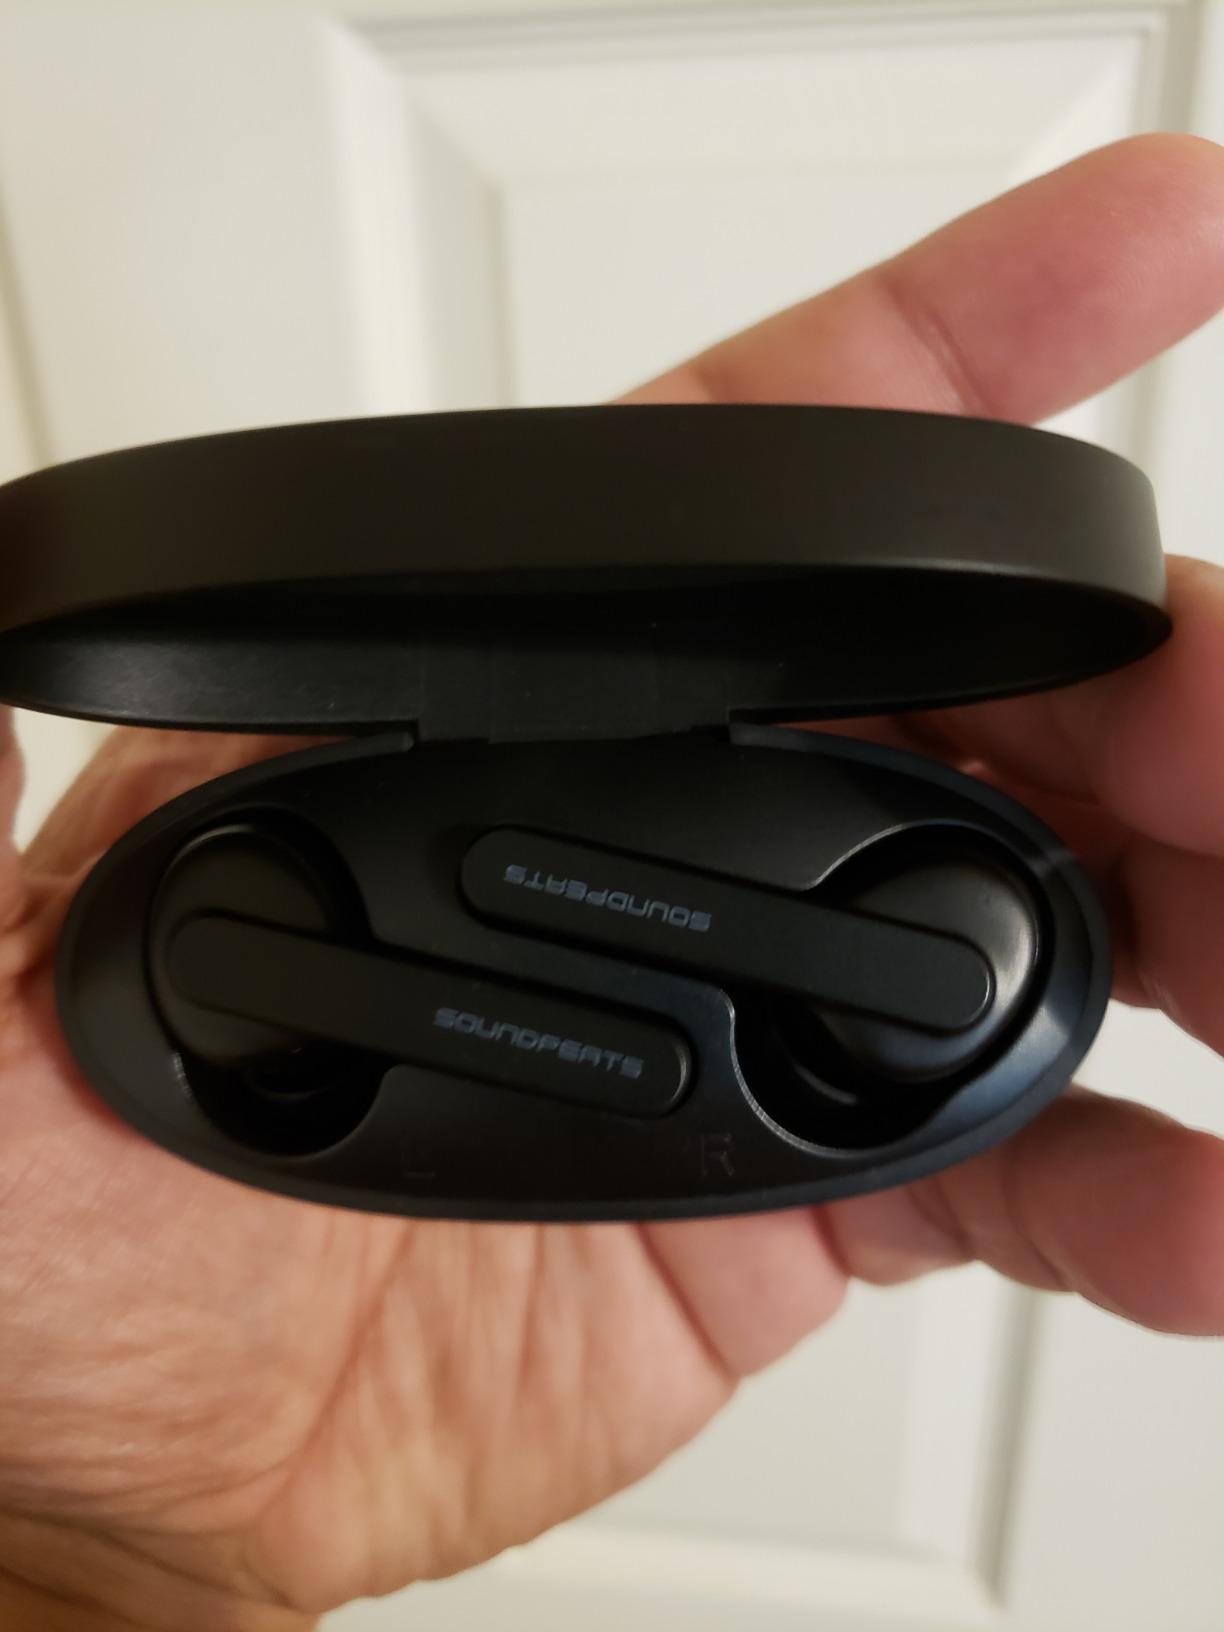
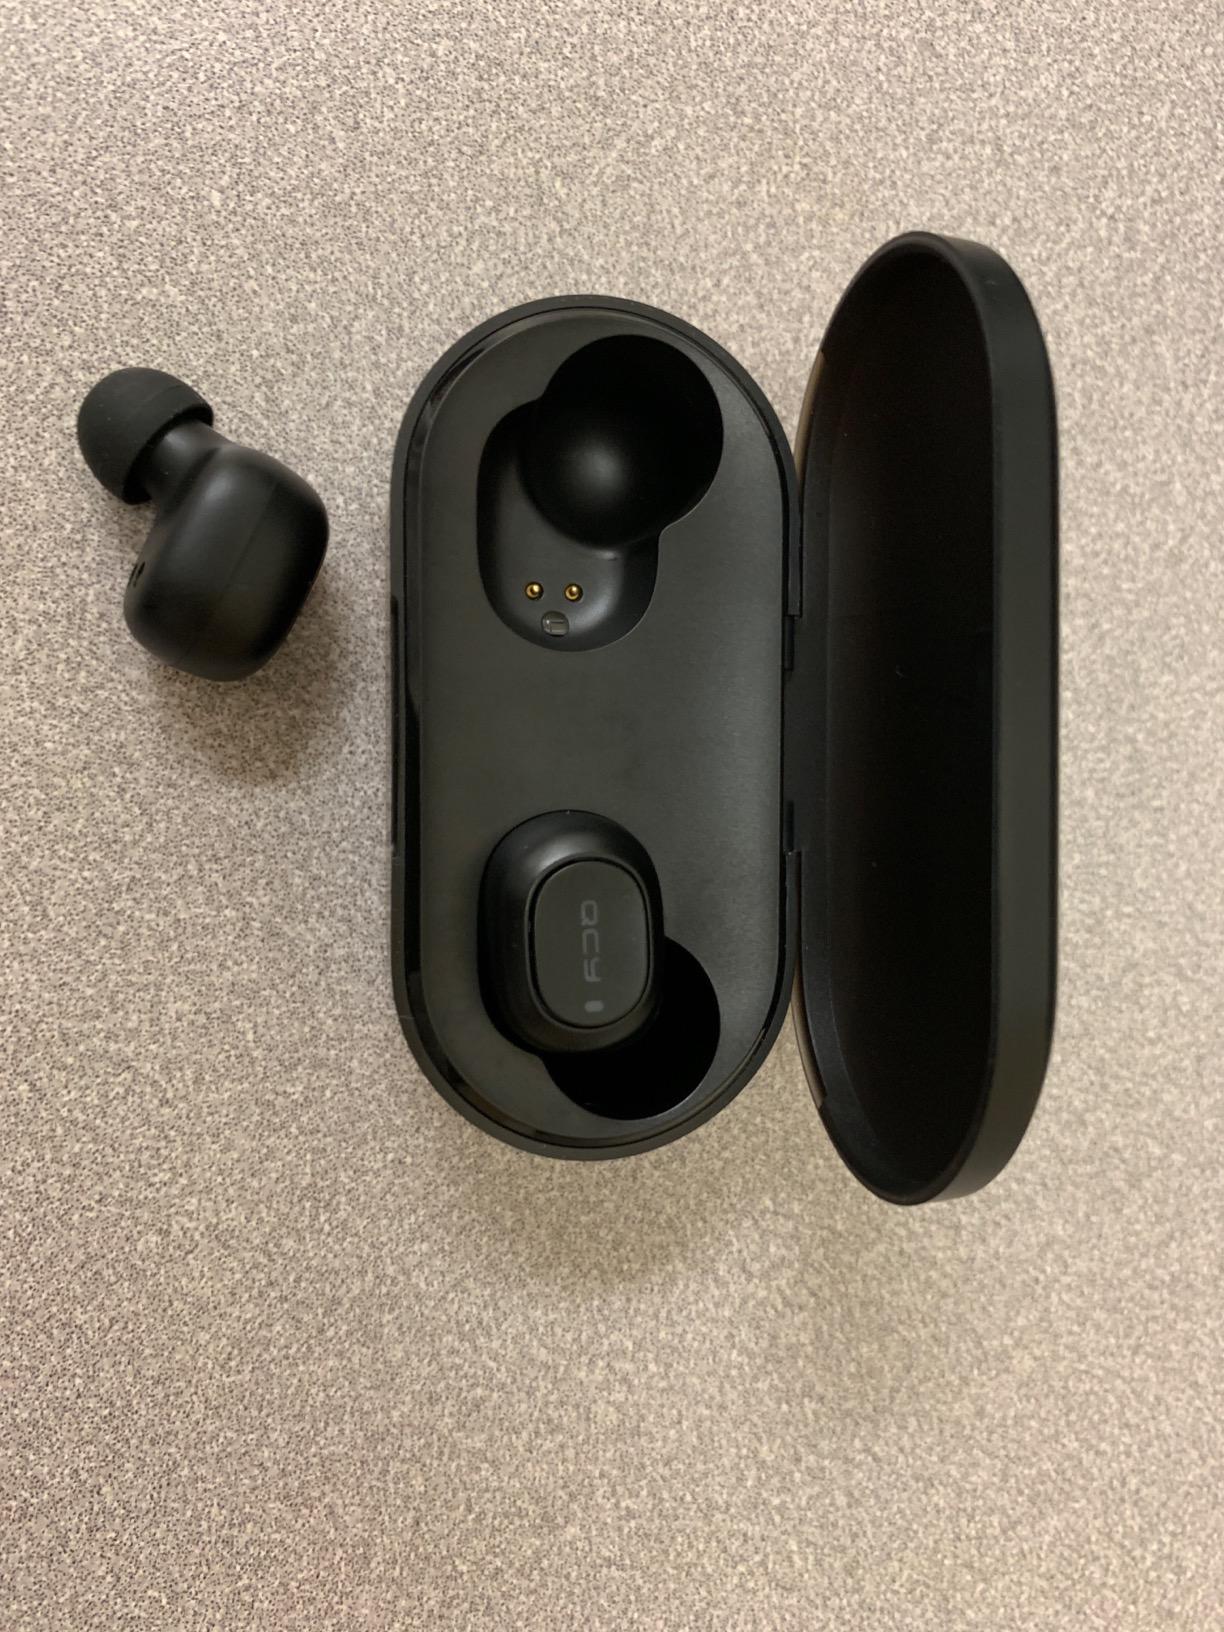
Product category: earbuds
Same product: no